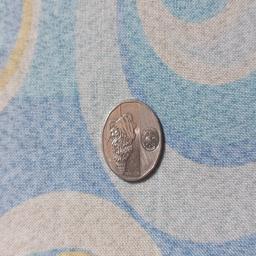
Label: 10_New_Back